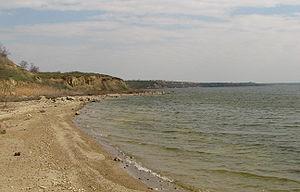
L’Estuaire de Khadzhibey, ou Liman de Khadzhibey, est un estuaire du nord-ouest de la Mer Noire, situé au nord-ouest de la ville d'Odessa. Cet estuaire est aussi appelé liman, car il est séparé du large par un cordon littoral sableux ou banc de sable, long d'environ 5 km. La longueur de l'estuaire est de 31 km, sa largeur de 0,5 à 3,5 km, sa profondeur jusqu'à 18,3 m, il s'étend sur 70 km². Le fond de liman est couvert de couches de boue noire, qui ont des propriétés sanitaires. La rivière Malyi Kuyalnyk coule vers l'estuaire.